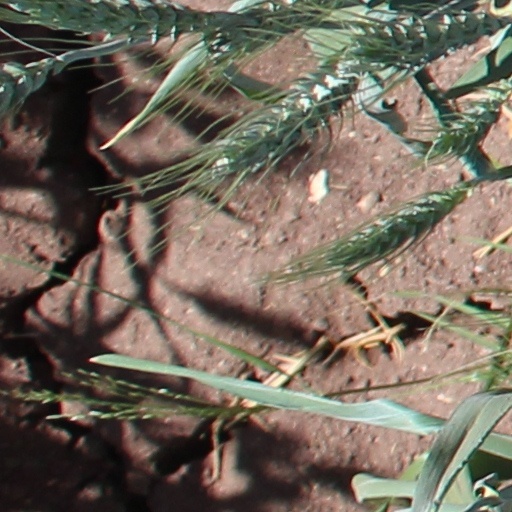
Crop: wheat